Muireann Nic Amhlaoibh

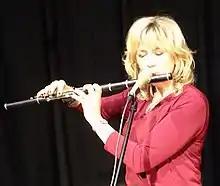
Nic Amhlaoibh performing in 2017

Muireann Nic Amhlaoibh (born 1978) is a musician and singer from County Kerry, Ireland. Until 2016, she was the lead singer for the traditional music group Danú, and from that year on she has been half of the electronica duo Aeons.